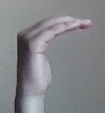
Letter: haa